Gust Avrakotos

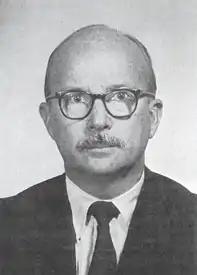
Richard Welch, chief of the CIA station in Athens was assassinated in December 1975.

After extensive training for field work, Avrakotos was posted to Greece in 1963. He spent time building relationships in Greek society, including within the military. Following the 1967 Greek coup d'état and the establishment of a far-right military junta, Avrakotos became the main liaison point for the CIA and the regime. He had built strong links with the members of the junta; Crile wrote that the colonels: